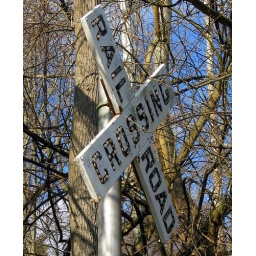
The old railroad crossing sign soon to be wrapped in branches and dragged off into the trees